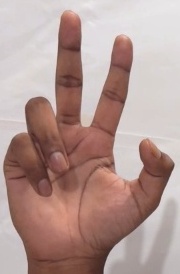
ASL sign: 3